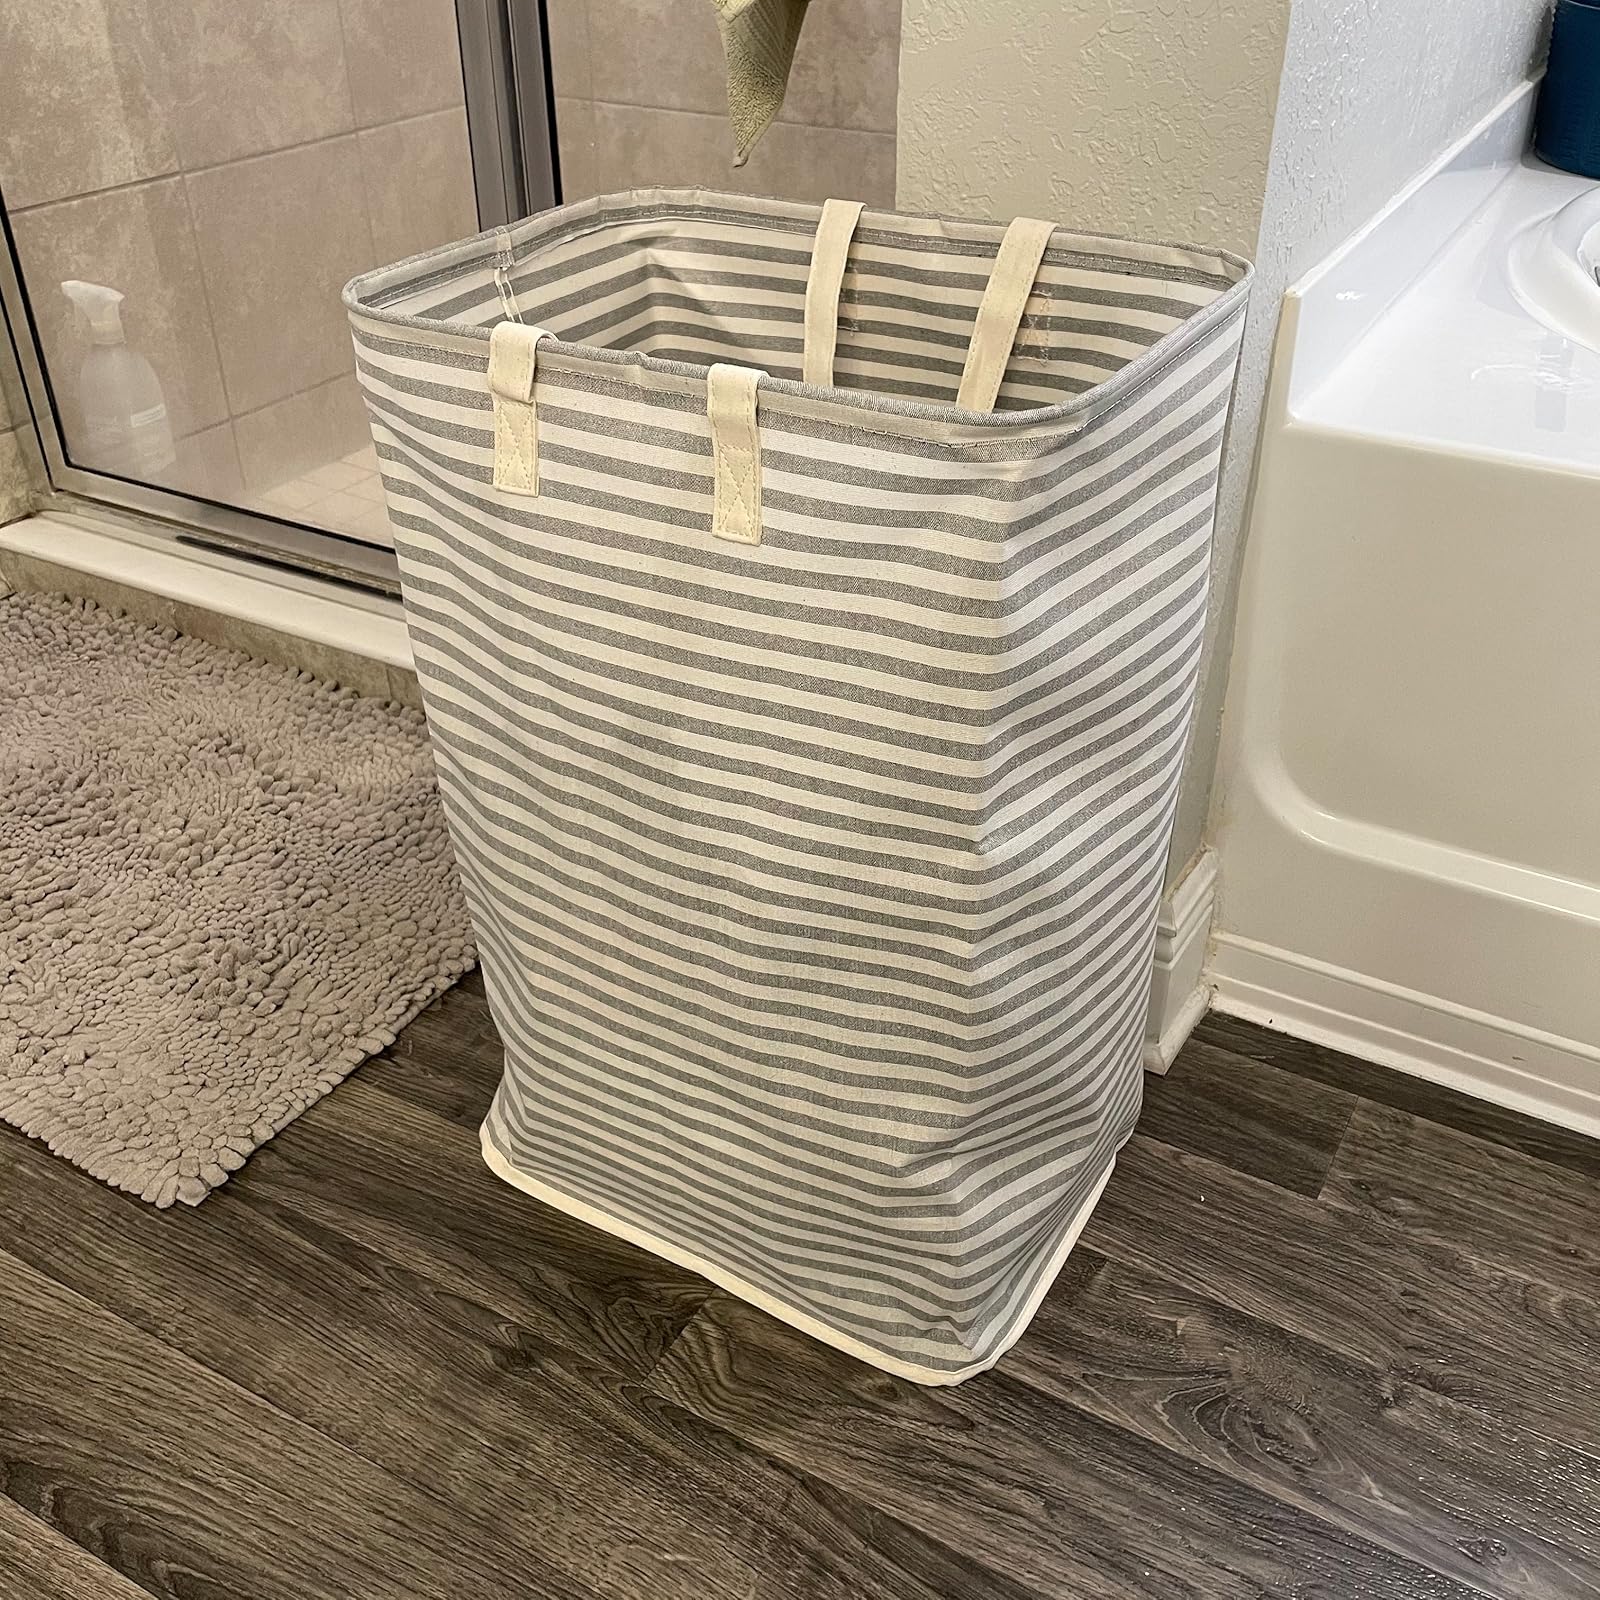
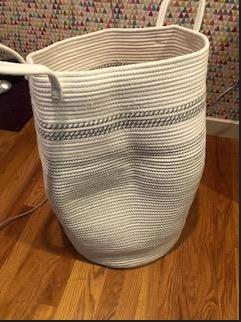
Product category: items_hamper
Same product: no